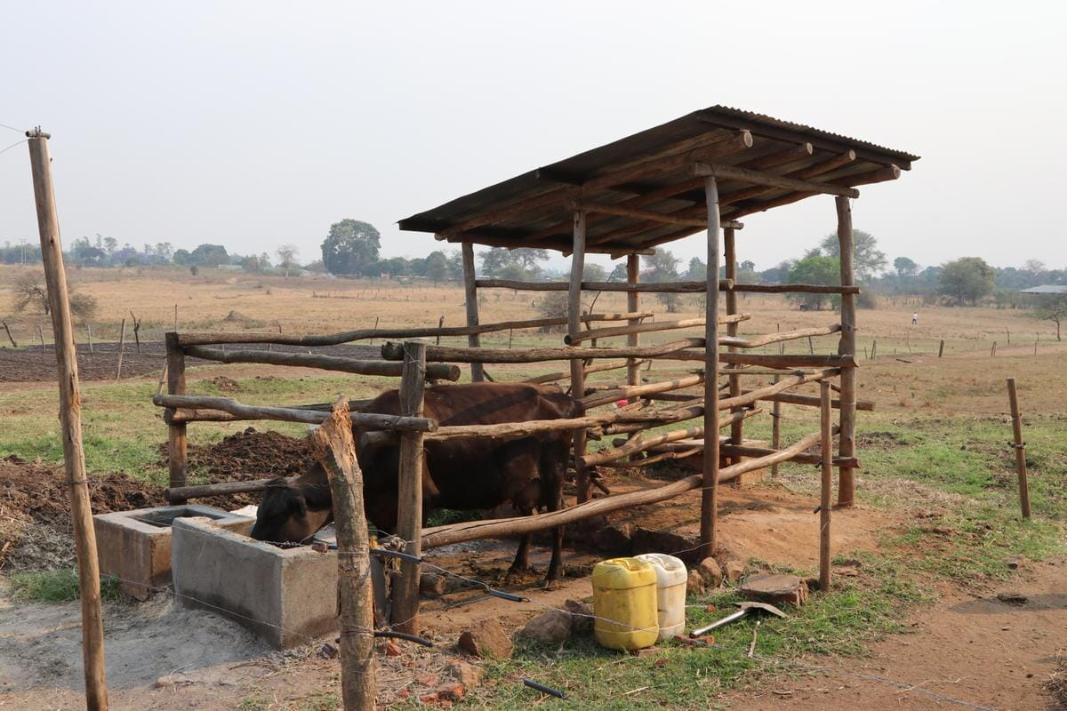
Ng'ombe mmoja anaonekana kusimama akikunywa maji, mitungi miwili yamesimama hapo kando pia, ng'ombe kama  hawa wanatumiwa kuweza kutusaidia kupata maziwa ambayo watu  hukunywa kuwasaidia katika afya yao, shamba huu ni kubwa huko nyuma miti ya girini ikionekana.